George Anson's voyage around the world

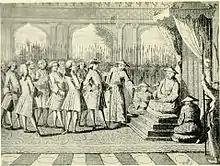
The reception of Anson and his officers by the Viceroy of Canton

On reaching Macau, Anson sent 60 or 70 prisoners ashore before the Chinese stopped him unloading the rest and then made way for Canton, intending this time not to be trifled with by the Chinese. The mandarin in charge of the fort at Bocca Tigris came aboard but was intimidated by the ship's heavy guns and instead tried to persuade the hired pilots to misguide the ship through the shoals. On learning of this, Anson threatened to hang one of them if the ship ran aground. Once past the forts, the ship waited for the permit to proceed upstream. Anson ordered that one of the heavy guns be fired twice a day to ensure that no subterfuge would be attempted on them again. After two weeks and some politics, the permit arrived allowing him to get to Whampoa, just short of Canton and most of the prisoners were put onto boats to be taken to Macau. He was able to secure fresh provisions but the merchants would not supply "sea provisions". Anson was anxious to put his case directly to the Viceroy and had issued a request on arrival but been told to wait till after summer. Anson sent a message saying he would arrive on 1 October but as they were about to set off one messenger said that the Viceroy wanted to postpone the meeting and then another came saying that he had waited all day and was offended that Anson had not showed up.